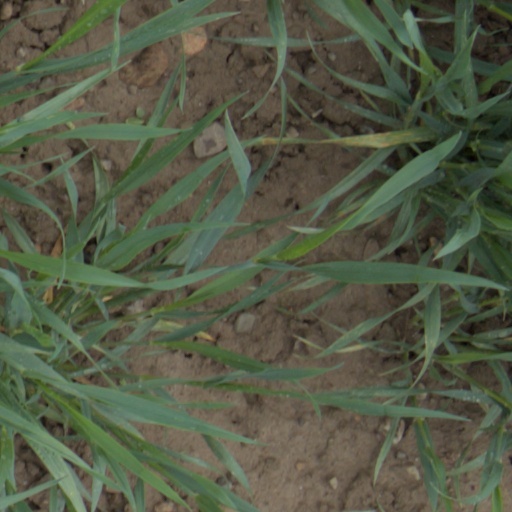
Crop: wheat